Gottfried Thomasius

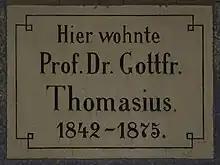
Commemorative plaque for Thomasius at Haus Halbmondstraße 2 in Erlangen

Thomasius was an important representative of the "Erlangen School" within the German Neo-Lutheranism movement and a major influence on, for instance, the church historian Albert Hauck. He is credited for introducing the concept of Kenotic Christology into German theology, of which, his aim was to provide an understanding of the limited consciousness of Jesus Christ, without denying the unity of deity and humanity in Christ.